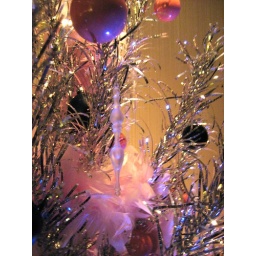
Vintage silver Christmas tree trimmed in black and pink.